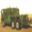
Label: truck